USS Lexington (CV-2)

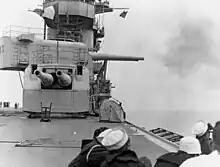
"Lexington" firing her eight-inch guns, 1928

The ship's flight deck was long and had a maximum width of . When built, her hangar "was the largest single enclosed space afloat on any ship" and had an area of . It was long and wide. Its minimum height was , and it was divided by a single fire curtain just forward of the aft aircraft elevator. Aircraft repair shops, long, were aft of the hangar, and below them was a storage space for disassembled aircraft, long. "Lexington" was fitted with two hydraulically powered elevators on her centerline. The forward elevator's dimensions were and it had a capacity of . The aft elevator had a capacity of only and measured . Avgas was stored in eight compartments of the torpedo protection system, and their capacity has been quoted as either or .